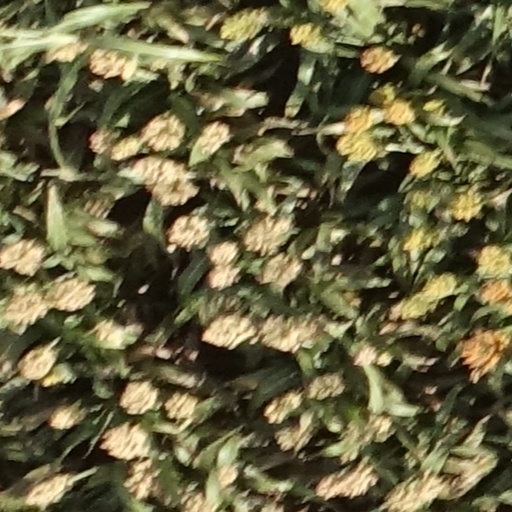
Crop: sorghum